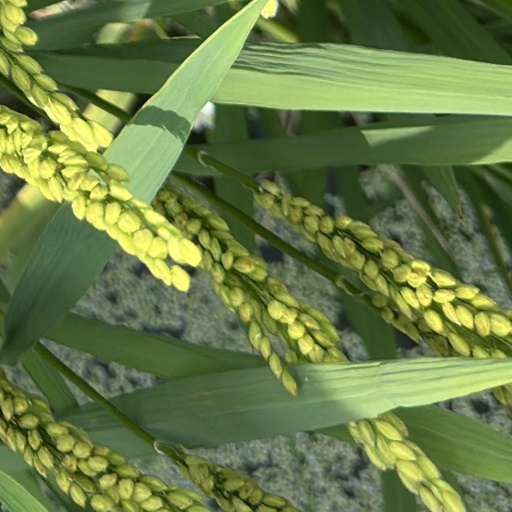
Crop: rice